Scotland women's national football team

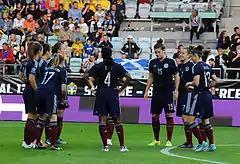
Scotland playing a 2015 World Cup qualifying match in Sweden

The following players were called up for the 2025 UEFA Women's Nations League matches against Austria and the Netherlands on 30 May and 3 June 2025, respectively.